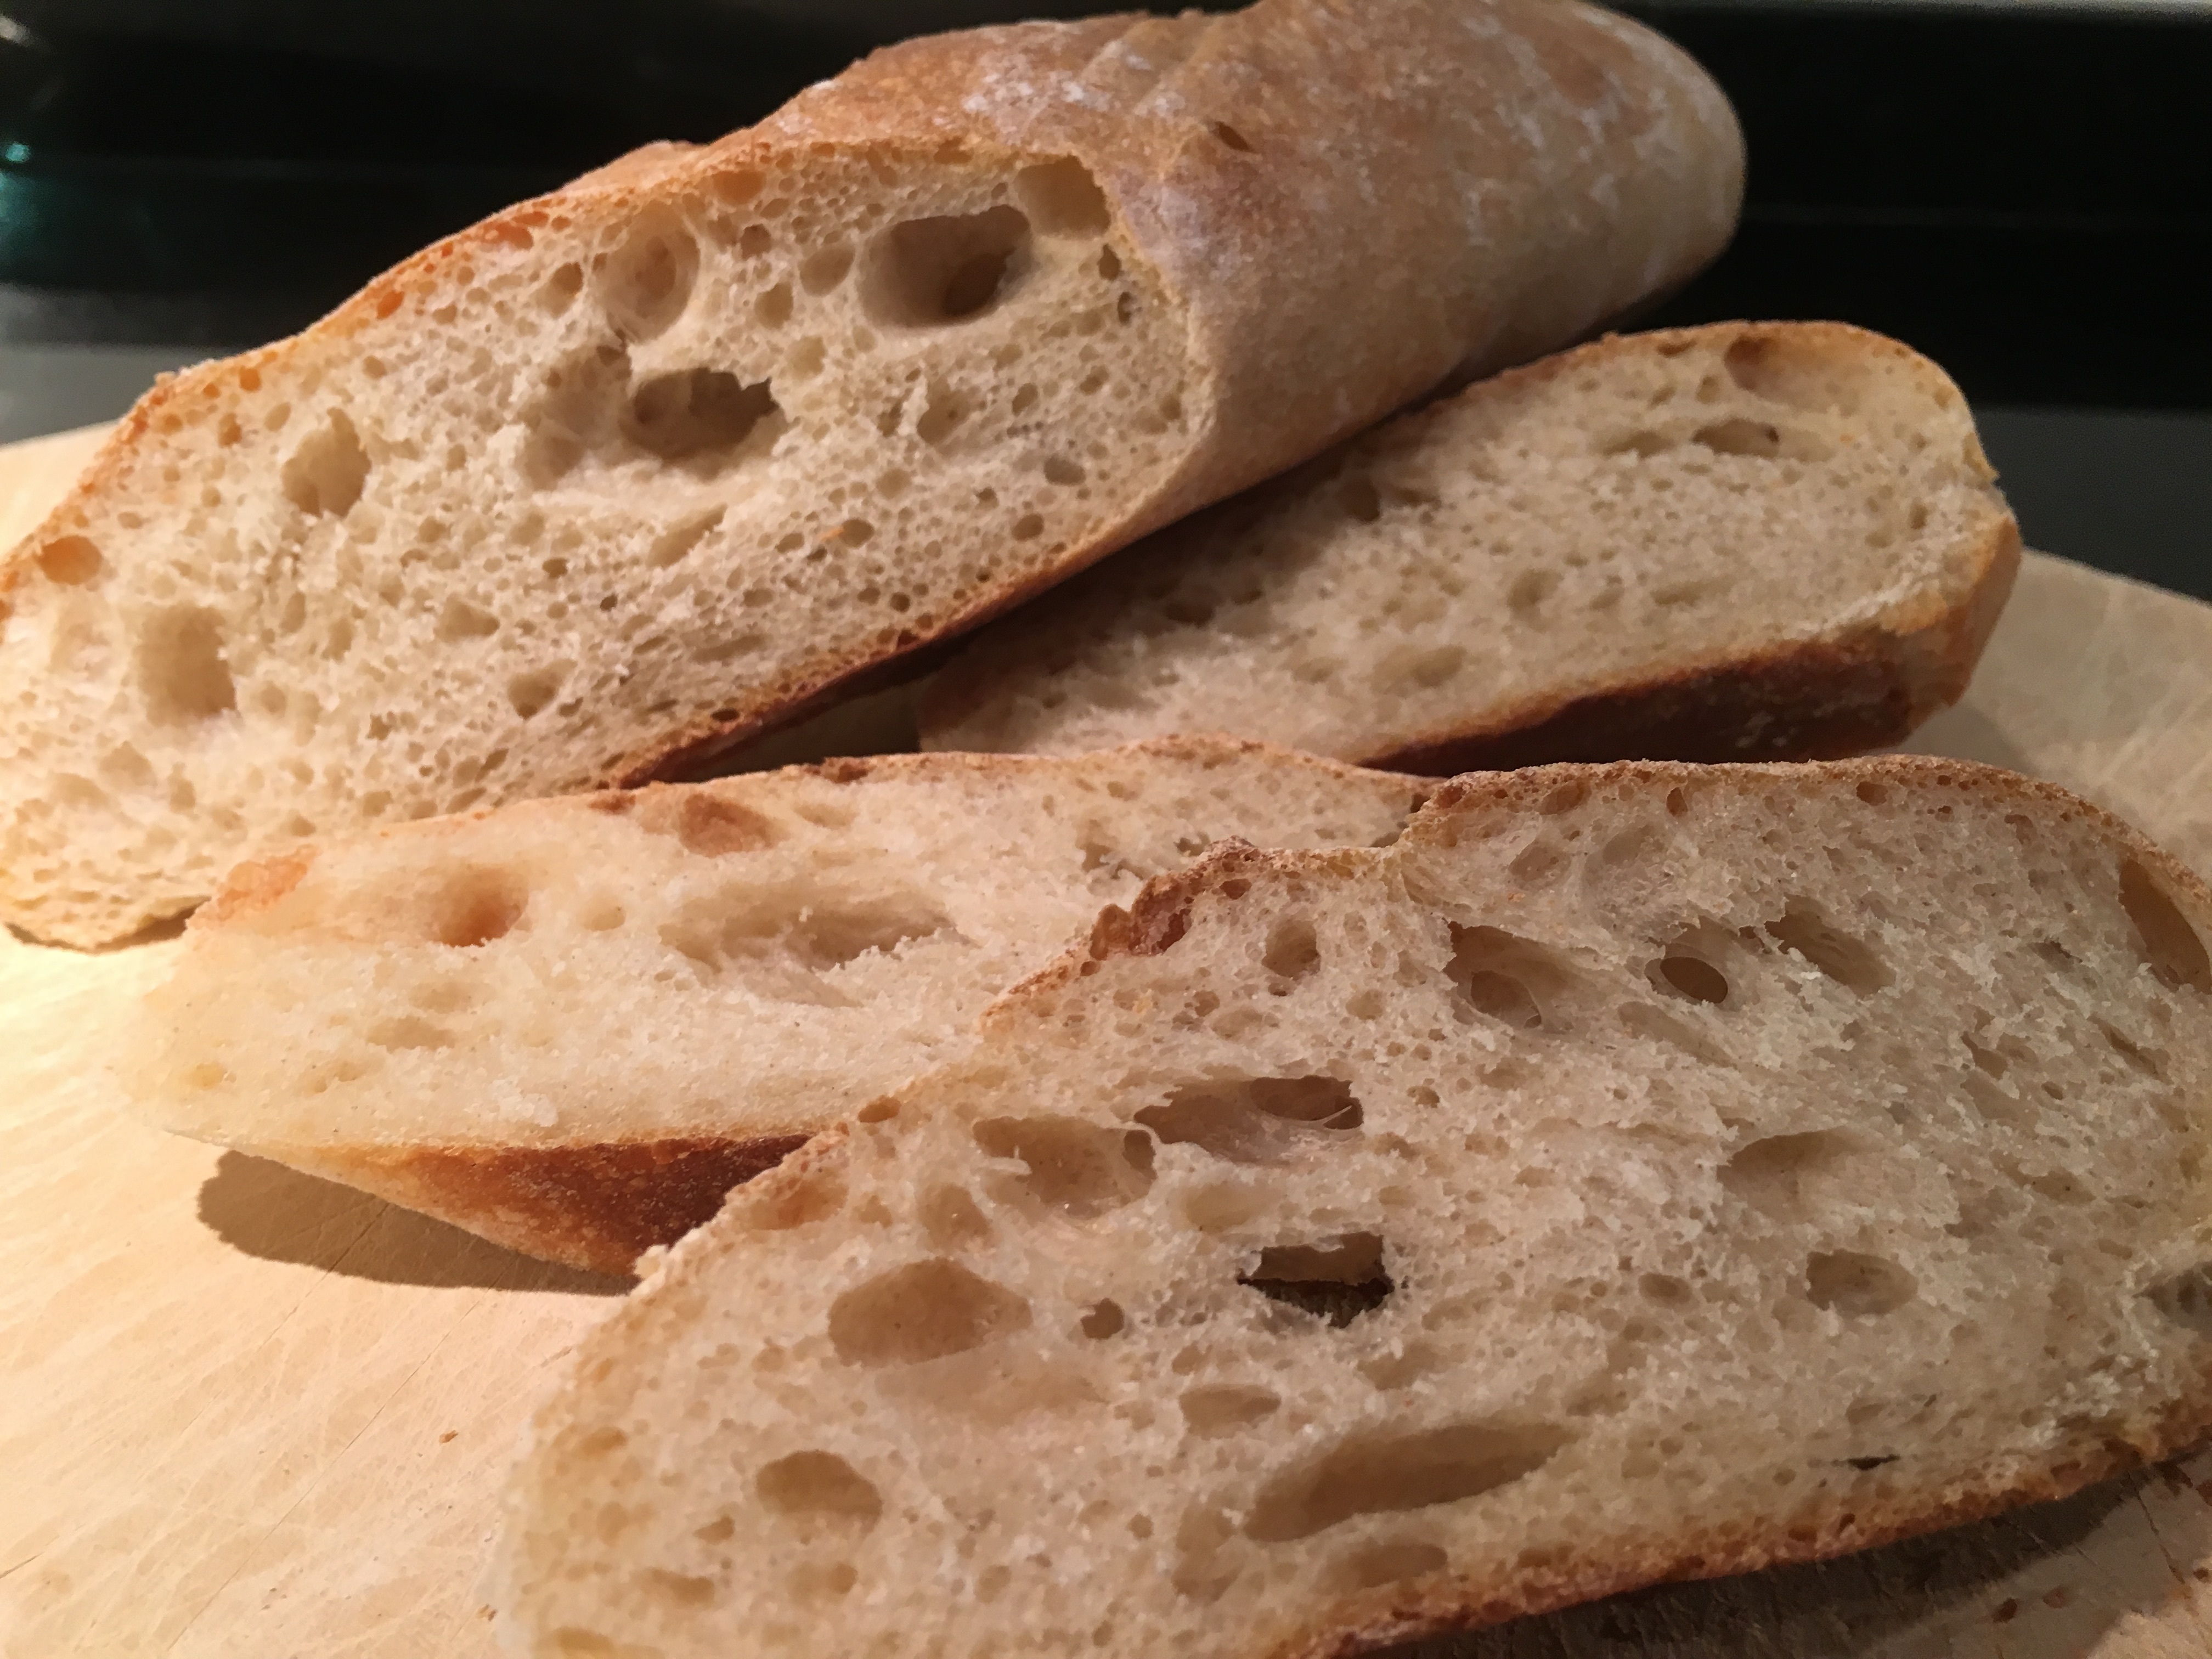
france, food, baking, eat, cuisine, delicious, bread, cut, baked, baguette, sourdough, bake, ciabatta, frisch, baked goods, white bread, staple food, brown bread, rye bread, grass family, whole grain